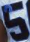
Number: 5